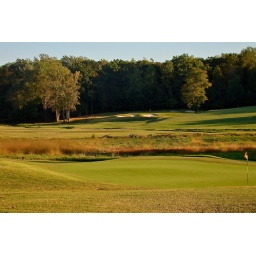
A distant view of the green on Hole 4 from the green on Hole 12 - made possible by tree removal.